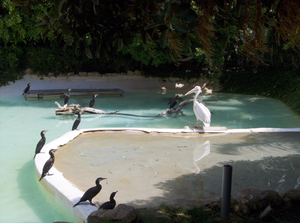
Selwo Marina est un parc zoologique marin espagnol situé en Andalousie, dans la province de Malaga à Benalmádena. Fondé en 2002, il est la propriété de la multinationale espagnole Parques Reunidos, qui exploite également le parc zoologique Selwo Aventura dans la même province.